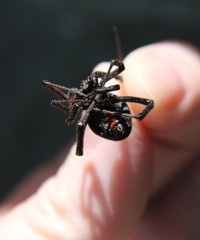
Species: Lactrodectus_hesperus